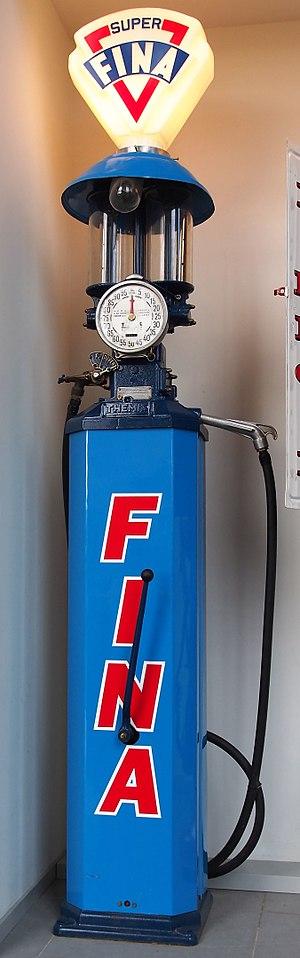
Petrofina est une ancienne compagnie financière belge des pétroles. Elle a fusionné en 1999 avec Total.